Château de Dagsbourg

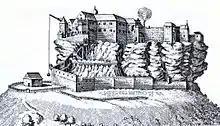
Castle Dagsburg (1663)

Château de Dagsbourg is a ruined castle in the commune of Eguisheim, in the department of Haut-Rhin, Alsace, France. It has been a listed historical monument since 1840.